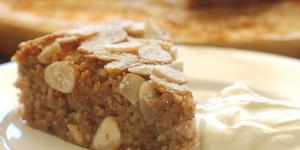
tortada de almendra